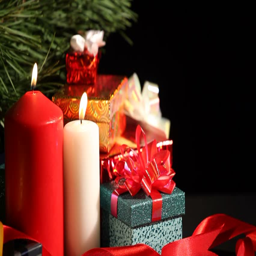
gifts and candles near a christmas tree